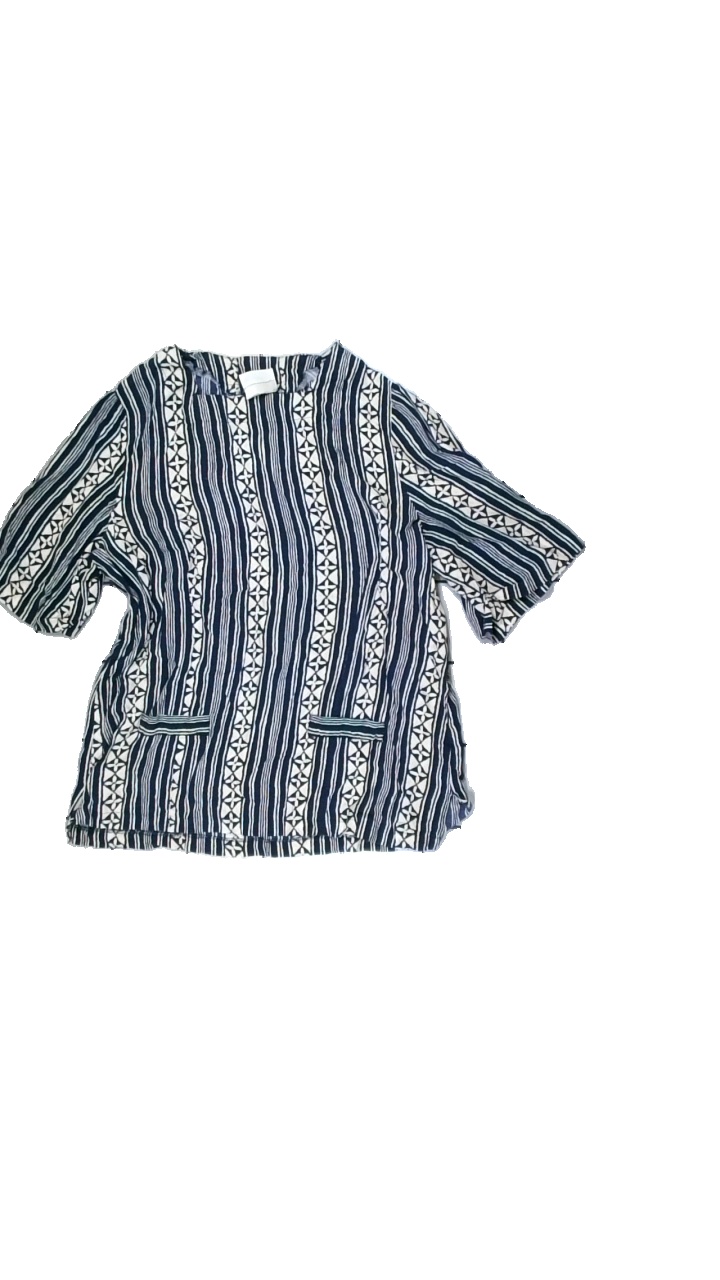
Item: Blouse (Ladies)
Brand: Almia
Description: blue and beige blouse
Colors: Blue, Beige
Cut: Loose
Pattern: Other
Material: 100% Viscose
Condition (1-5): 2
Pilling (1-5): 5
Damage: pulled threads
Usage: Recycle
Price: <50